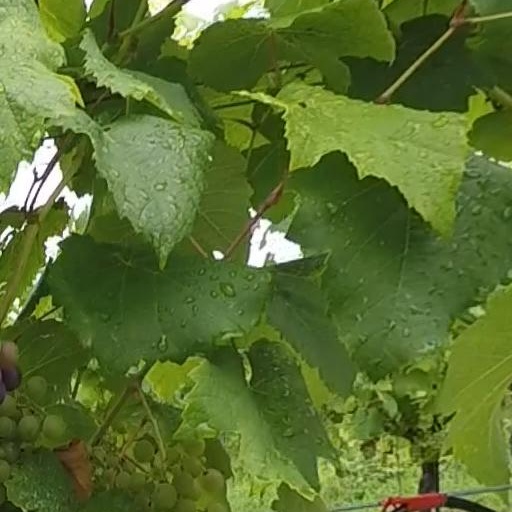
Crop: grape